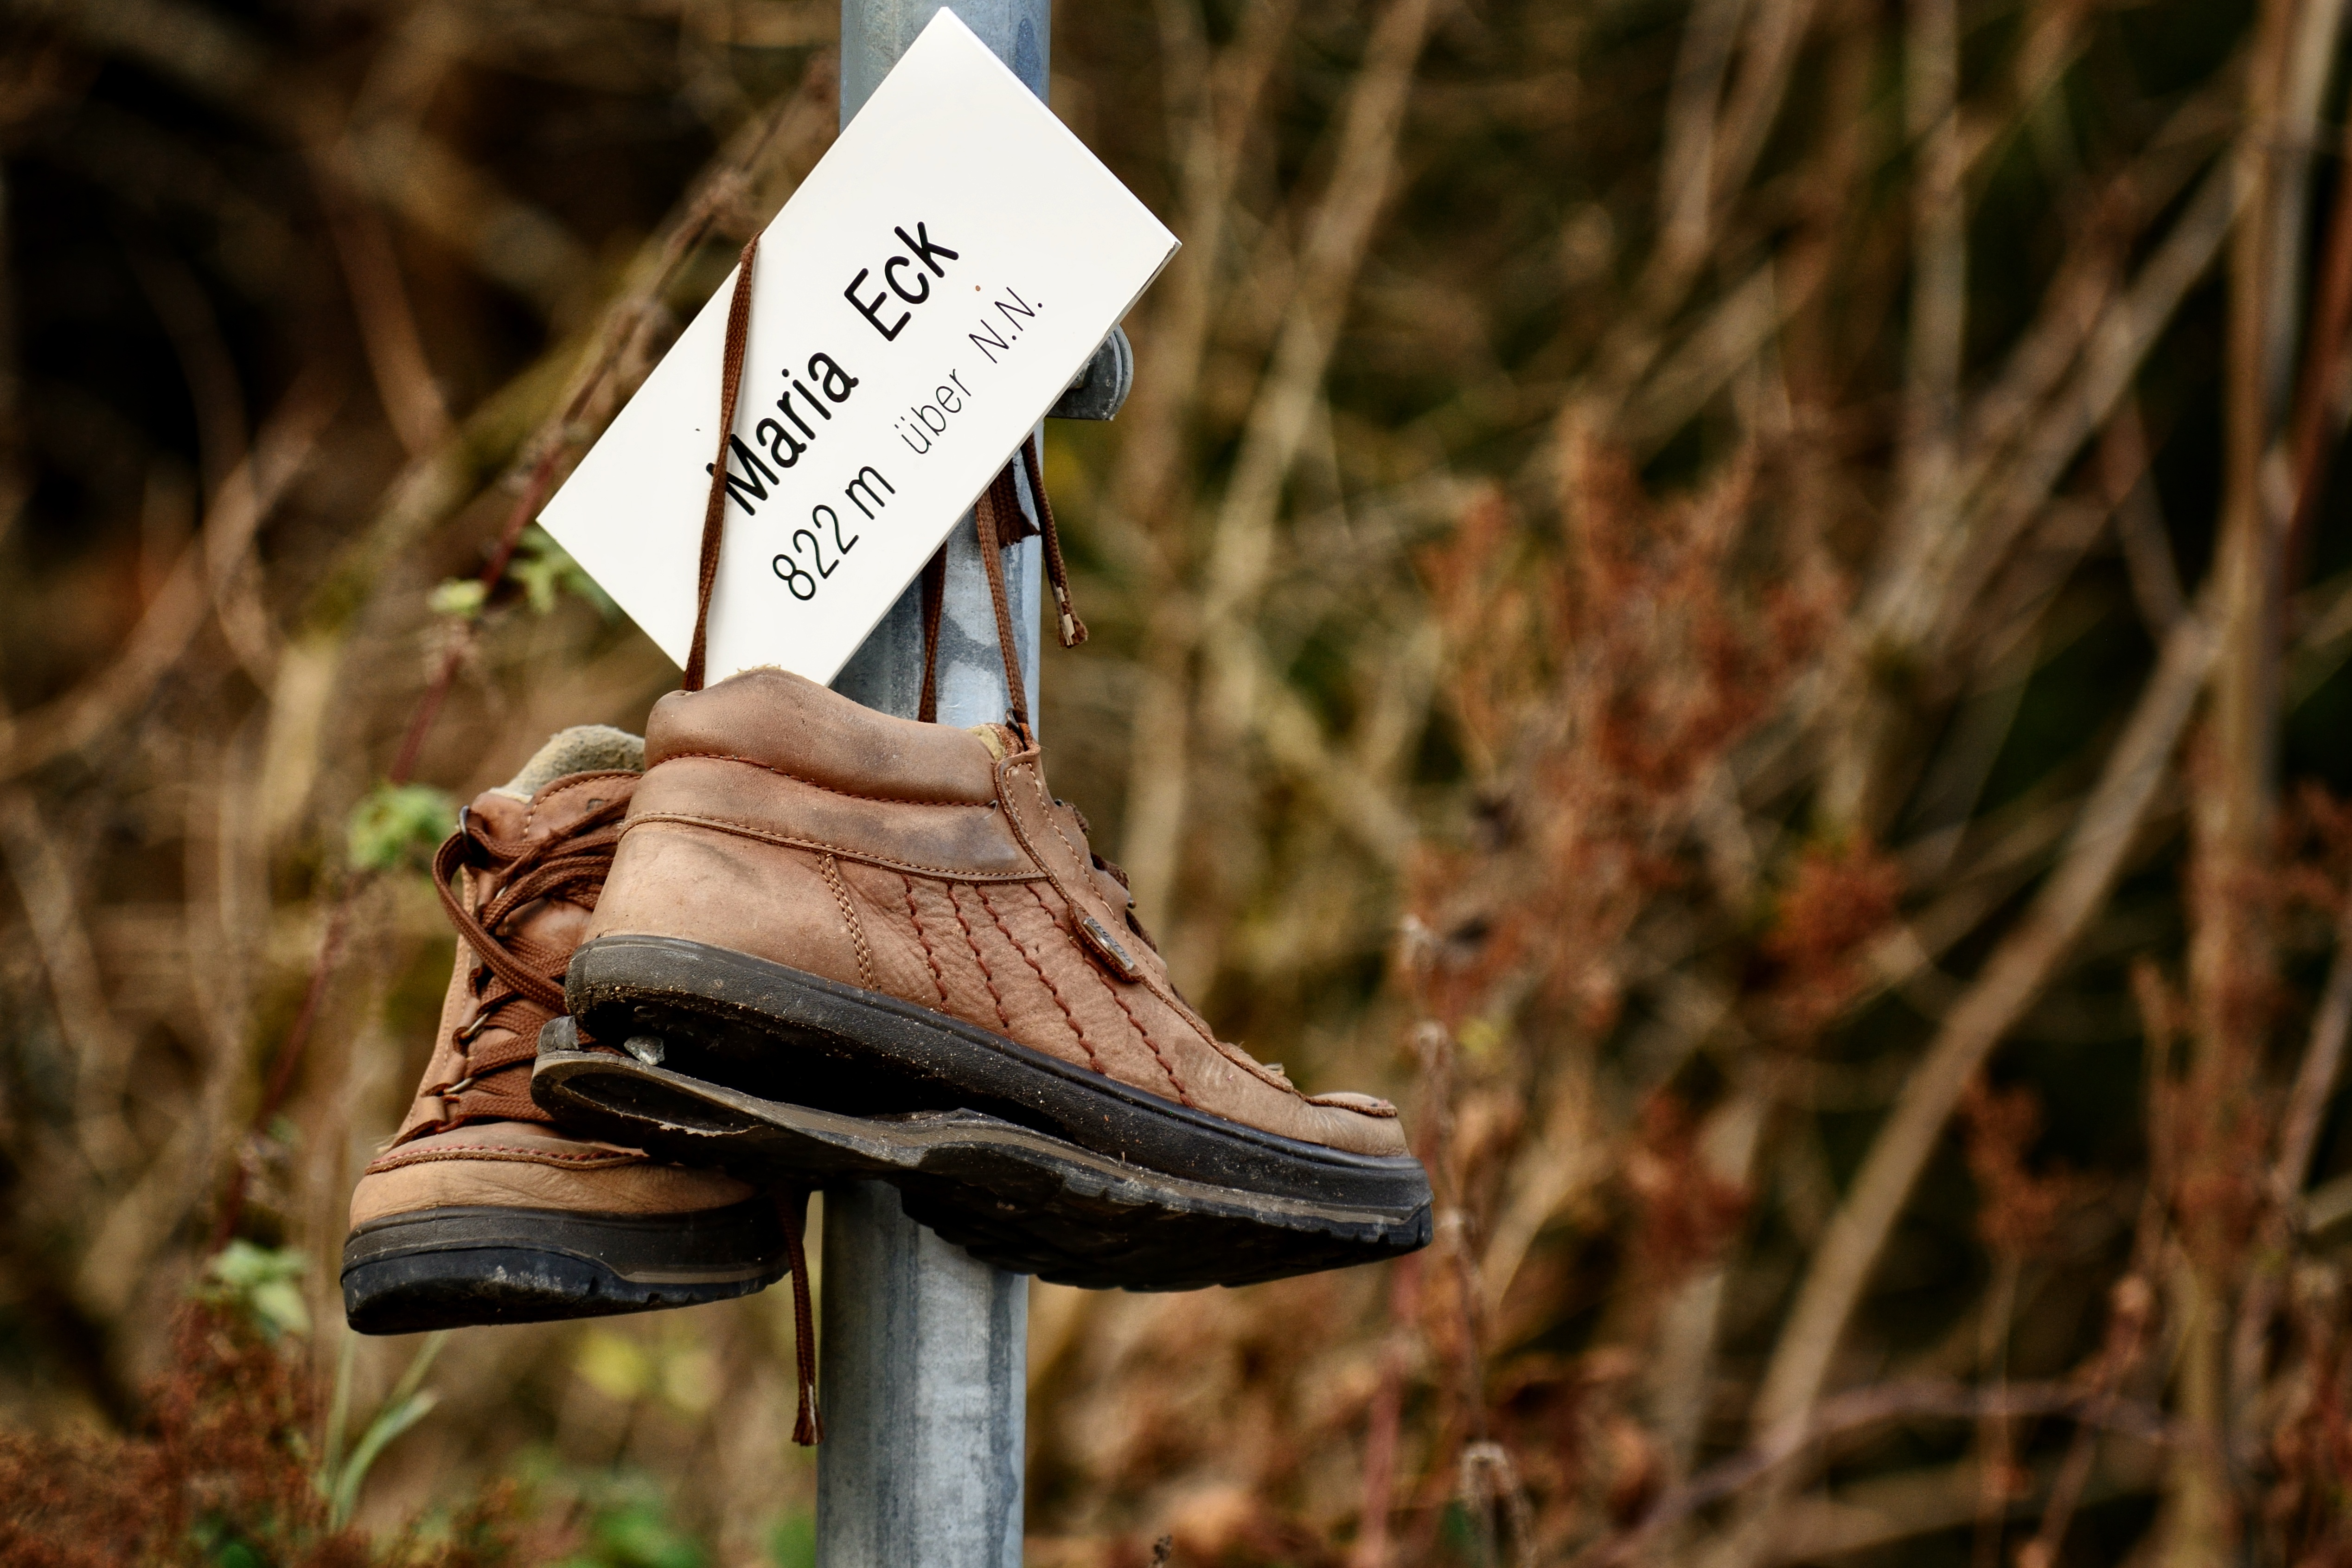
tree, nature, forest, hiking, sport, old, travel, spring, hike, autumn, broken, clothing, season, hiking shoes, shoes, worn, boots, woodland, habitat, old shoes, mountain hiking, leather shoes, make a pilgrimage, mountaineering shoes